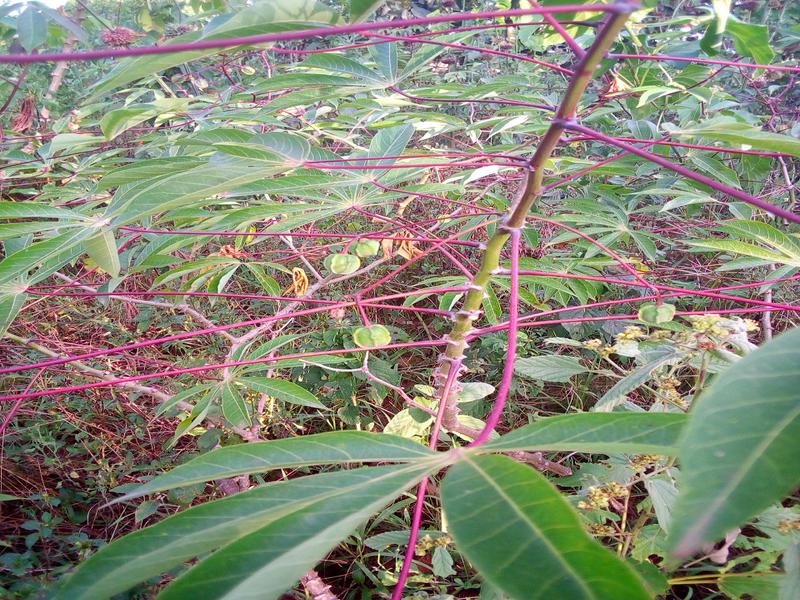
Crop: cassava
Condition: healthy